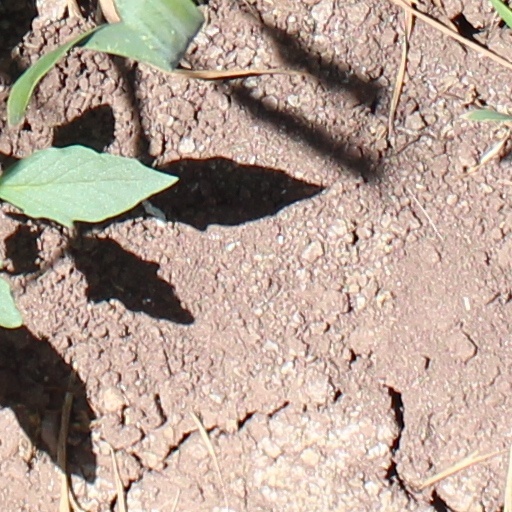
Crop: wheat